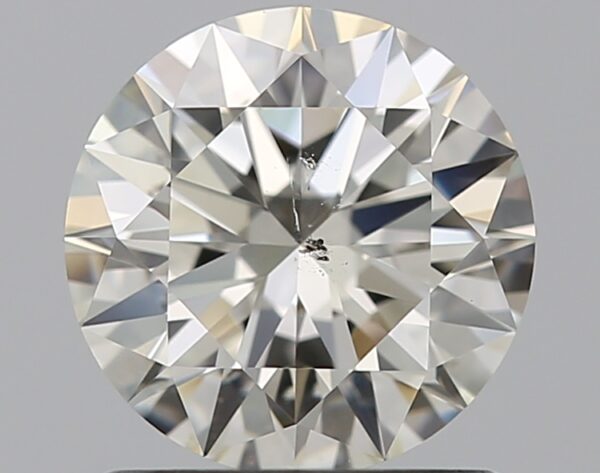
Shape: round
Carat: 1.08
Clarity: SI2
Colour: K
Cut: EX
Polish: EX
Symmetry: EX
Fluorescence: F
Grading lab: GIA
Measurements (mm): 6.59 x 6.63 x 4.02